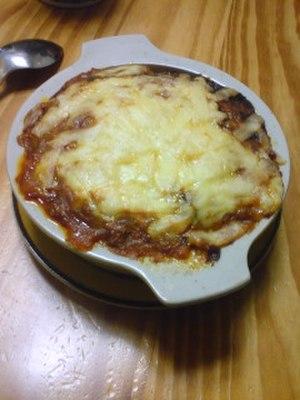
Doria est un gratin japonais servi sur du riz. Ces ingrédients sont à l'origine du riz pilaf, des crevettes et des noix de Saint-Jacques recouverts de béchamelle et de fromage cuit au four.